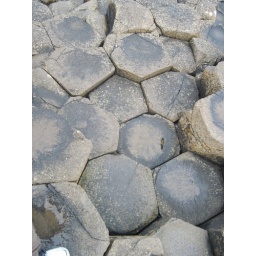
Tuesday, April 5 in Northern Ireland. County Antrim, Bushmill's Distillery, the Giant's Causeway and the coast of Northern Ireland by bus